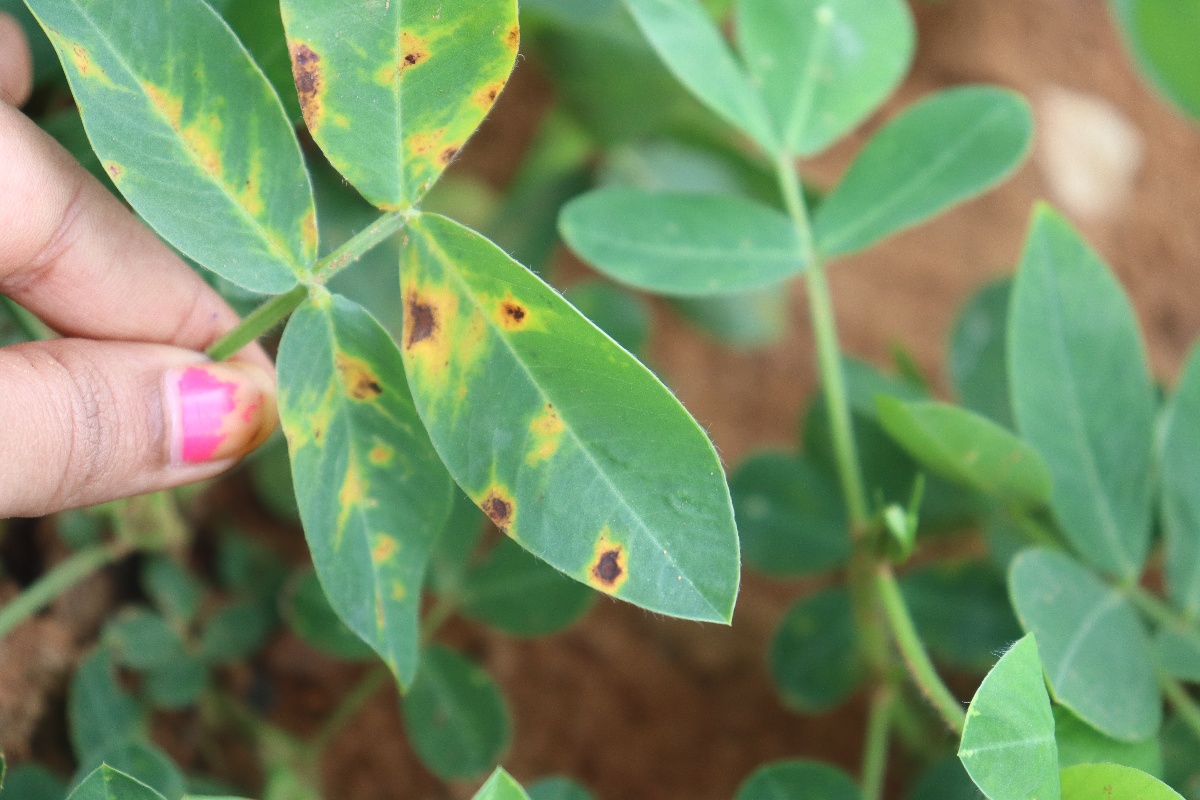
Label: early_leaf_spot